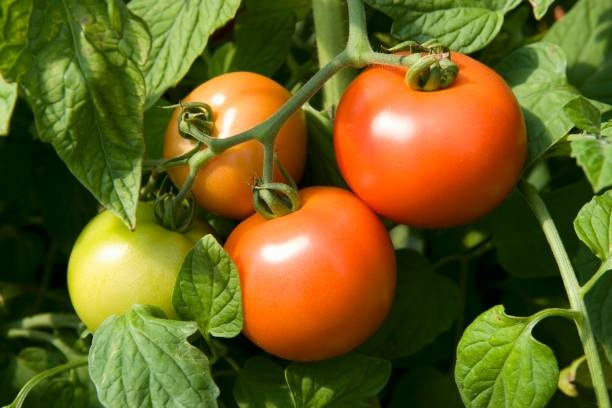
Label: tomato